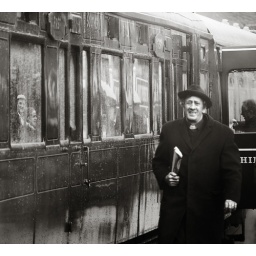
He's heading for first class - you can just see the sign above the carriage window